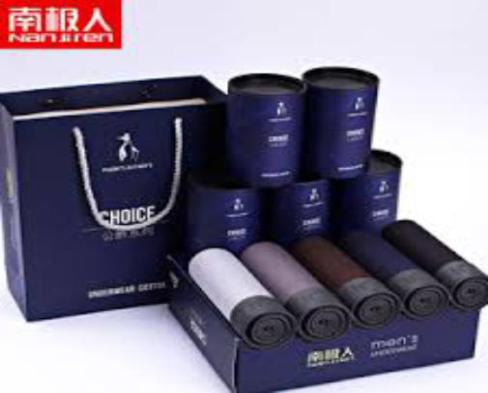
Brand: nanjiren
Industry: Clothes